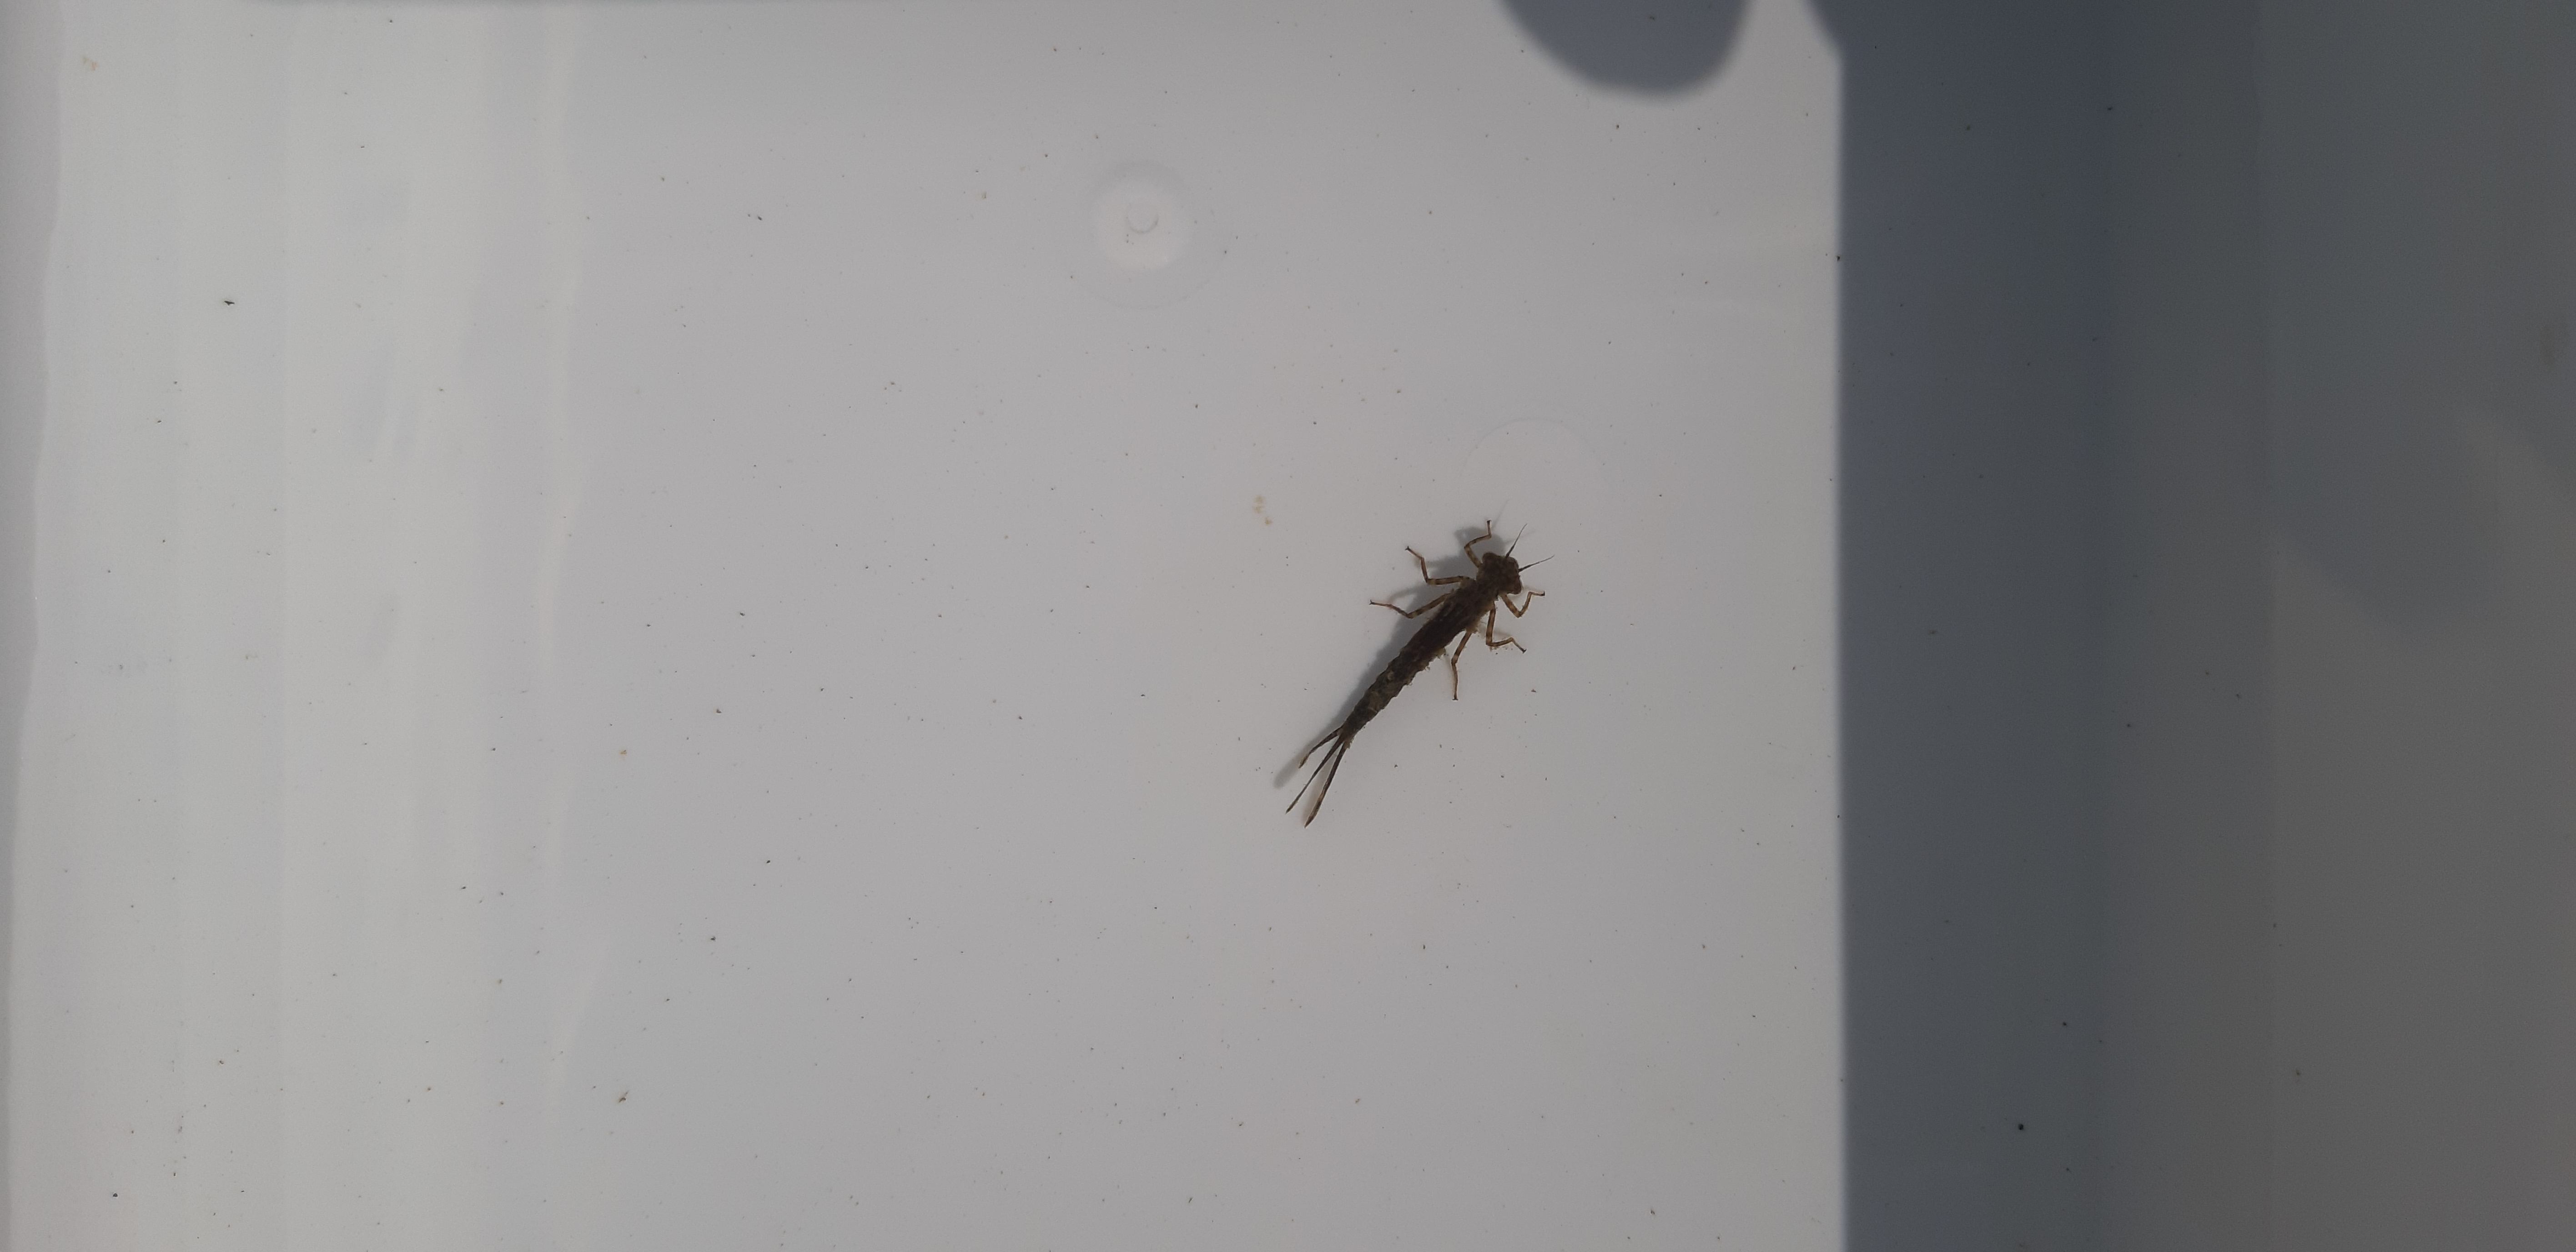
Macroinvertebrate group: damselflies